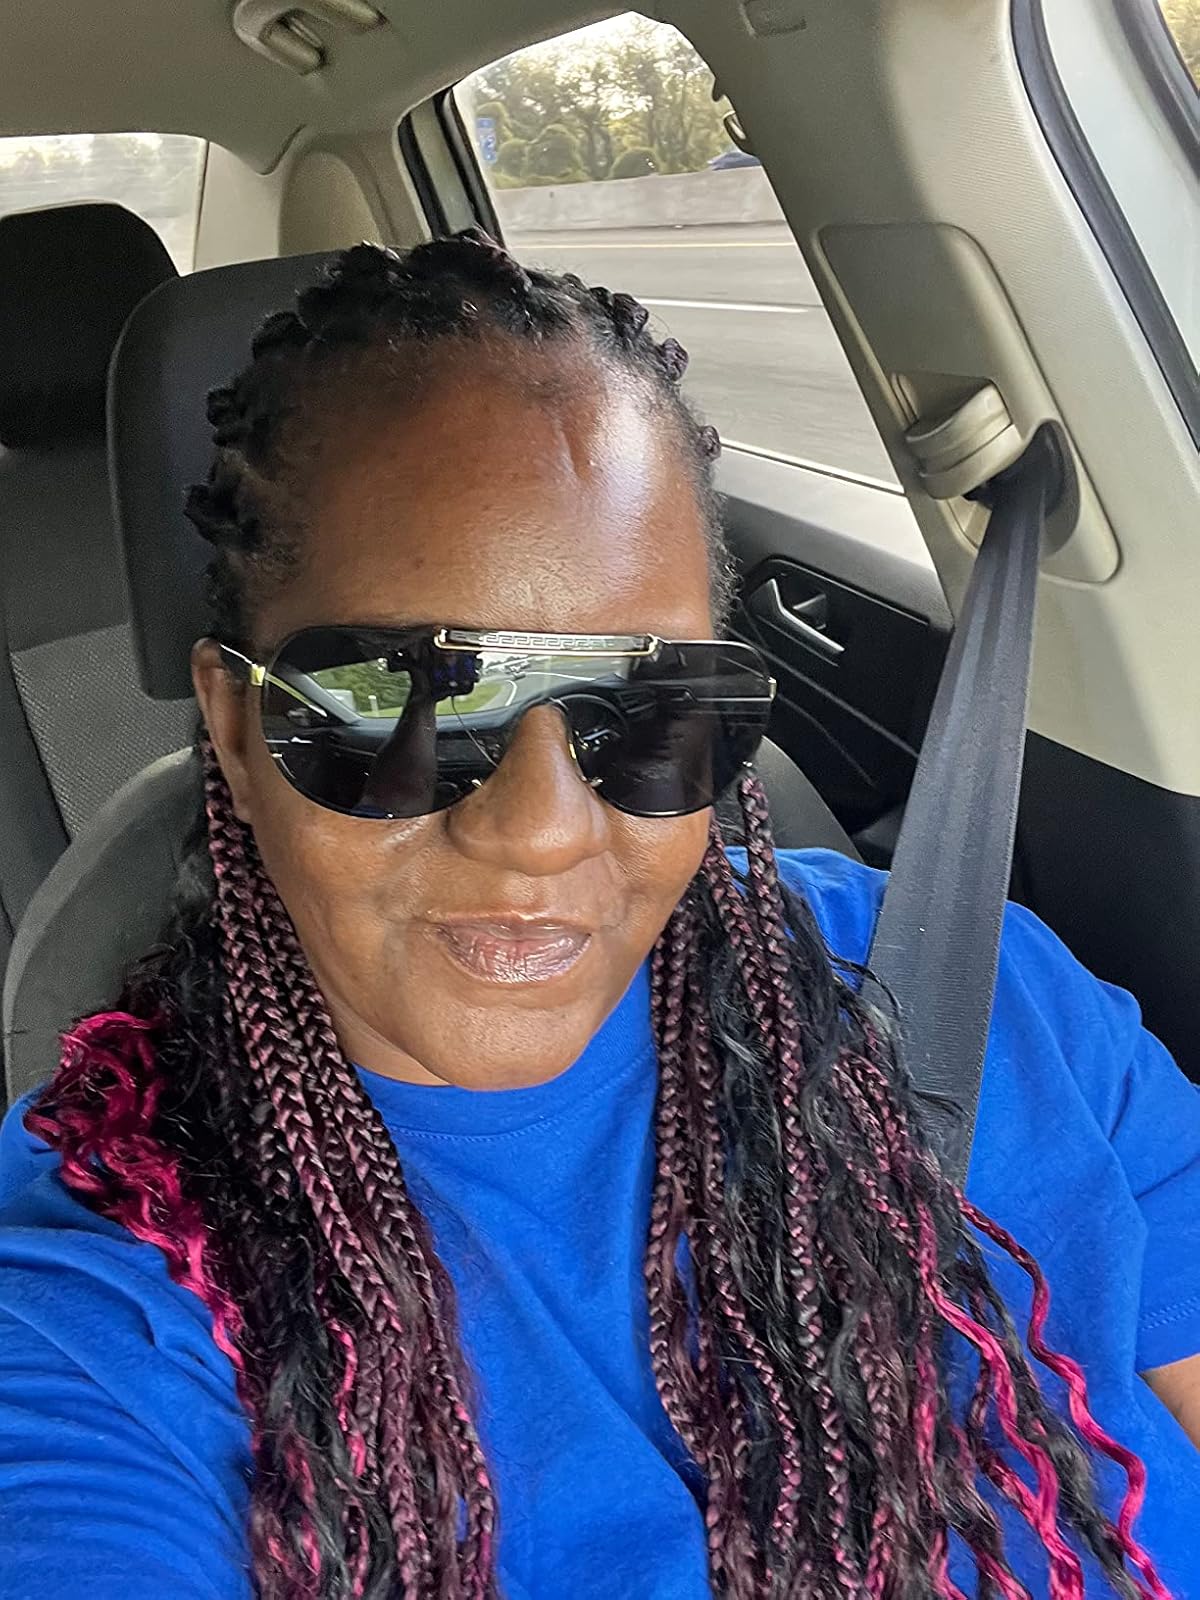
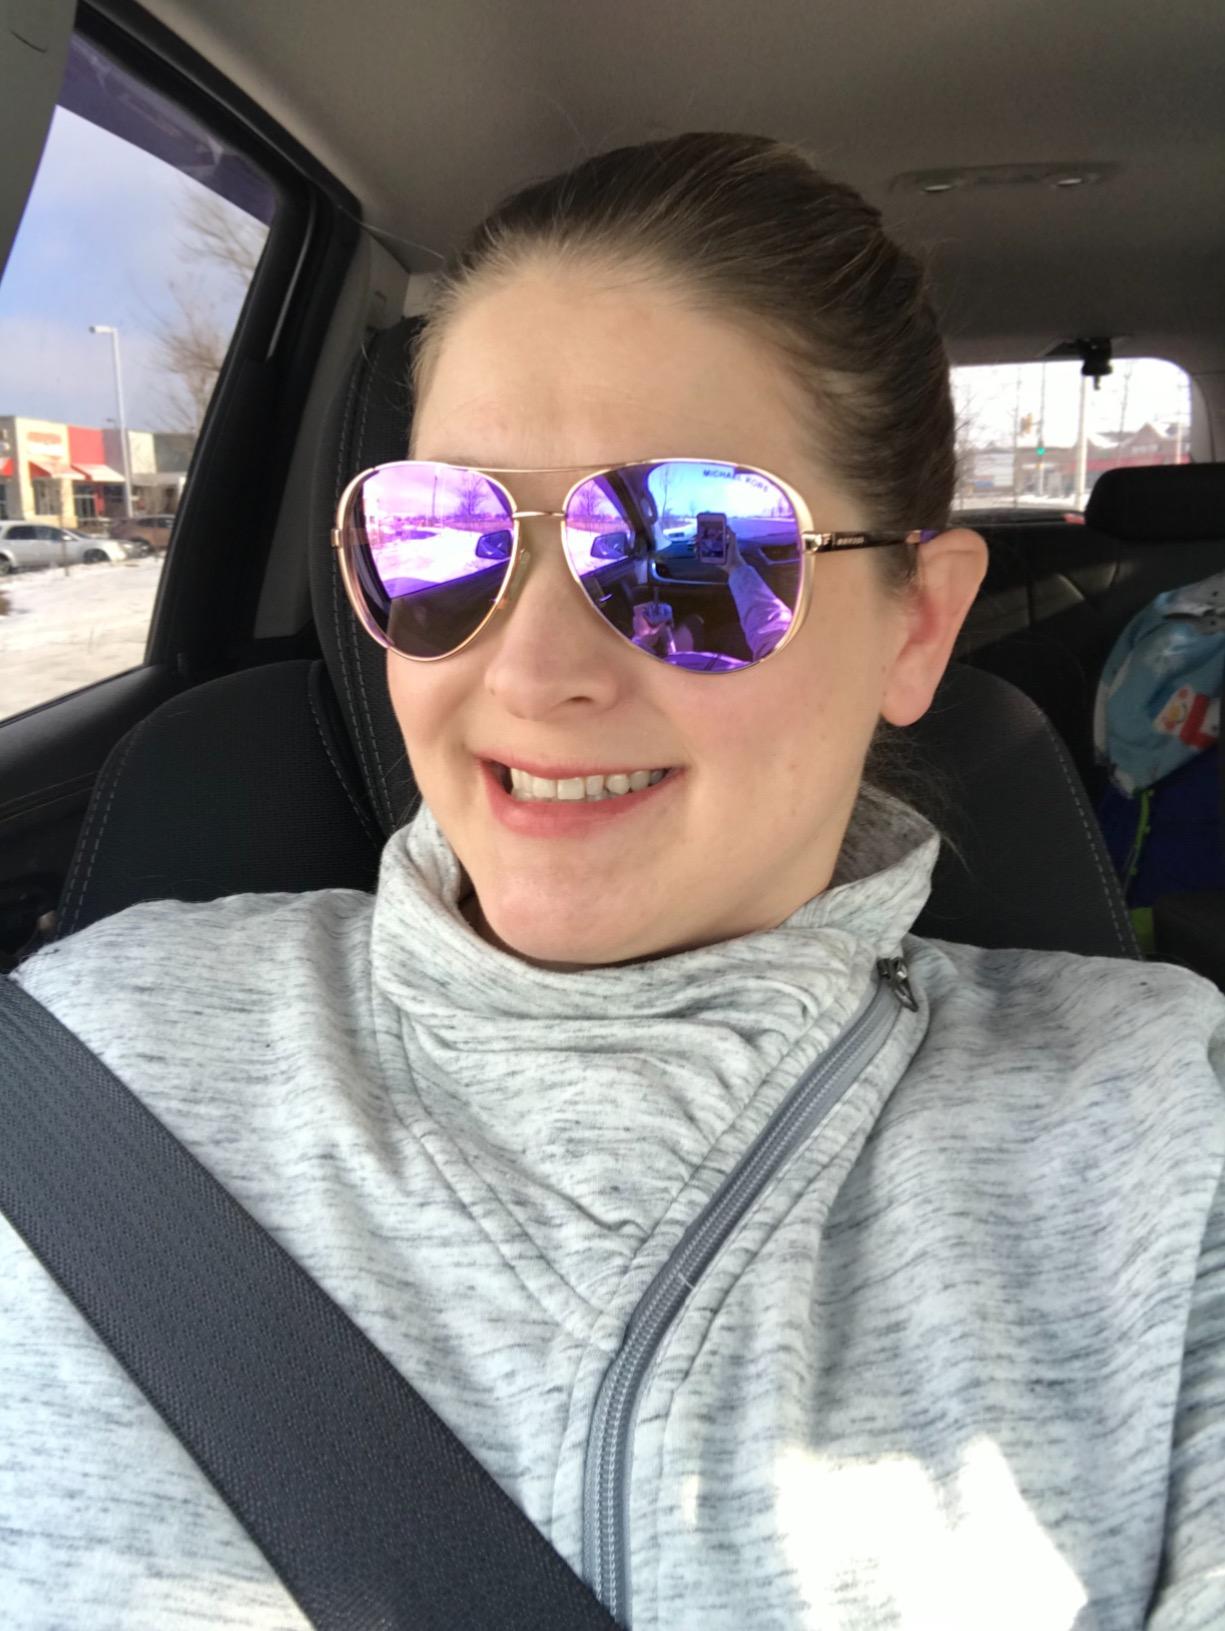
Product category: accessories_sunglasses
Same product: no